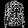
Label: Shirt